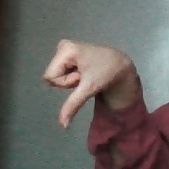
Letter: waw